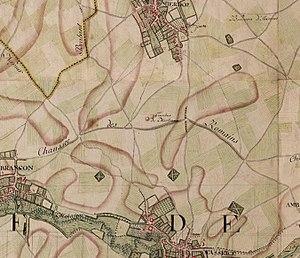
Extrait de la carte de Ferraris n° 134A
Les deux tumuli de Mirteaux sont situés dans la commune de Hannut dans la province de Liège en Belgique.